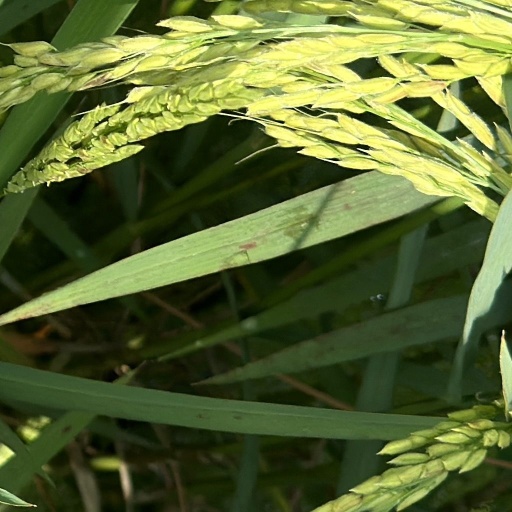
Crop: rice